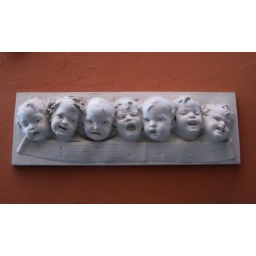
this display was over the door to a home found in Bellagio